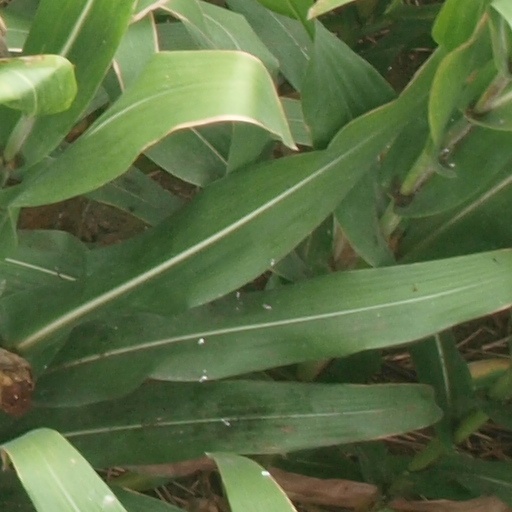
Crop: maize; corn